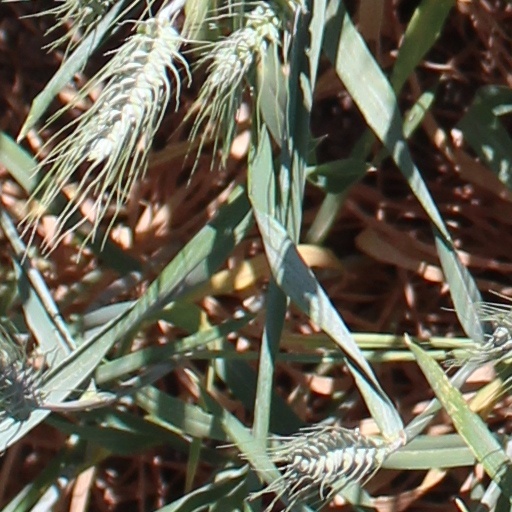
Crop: wheat